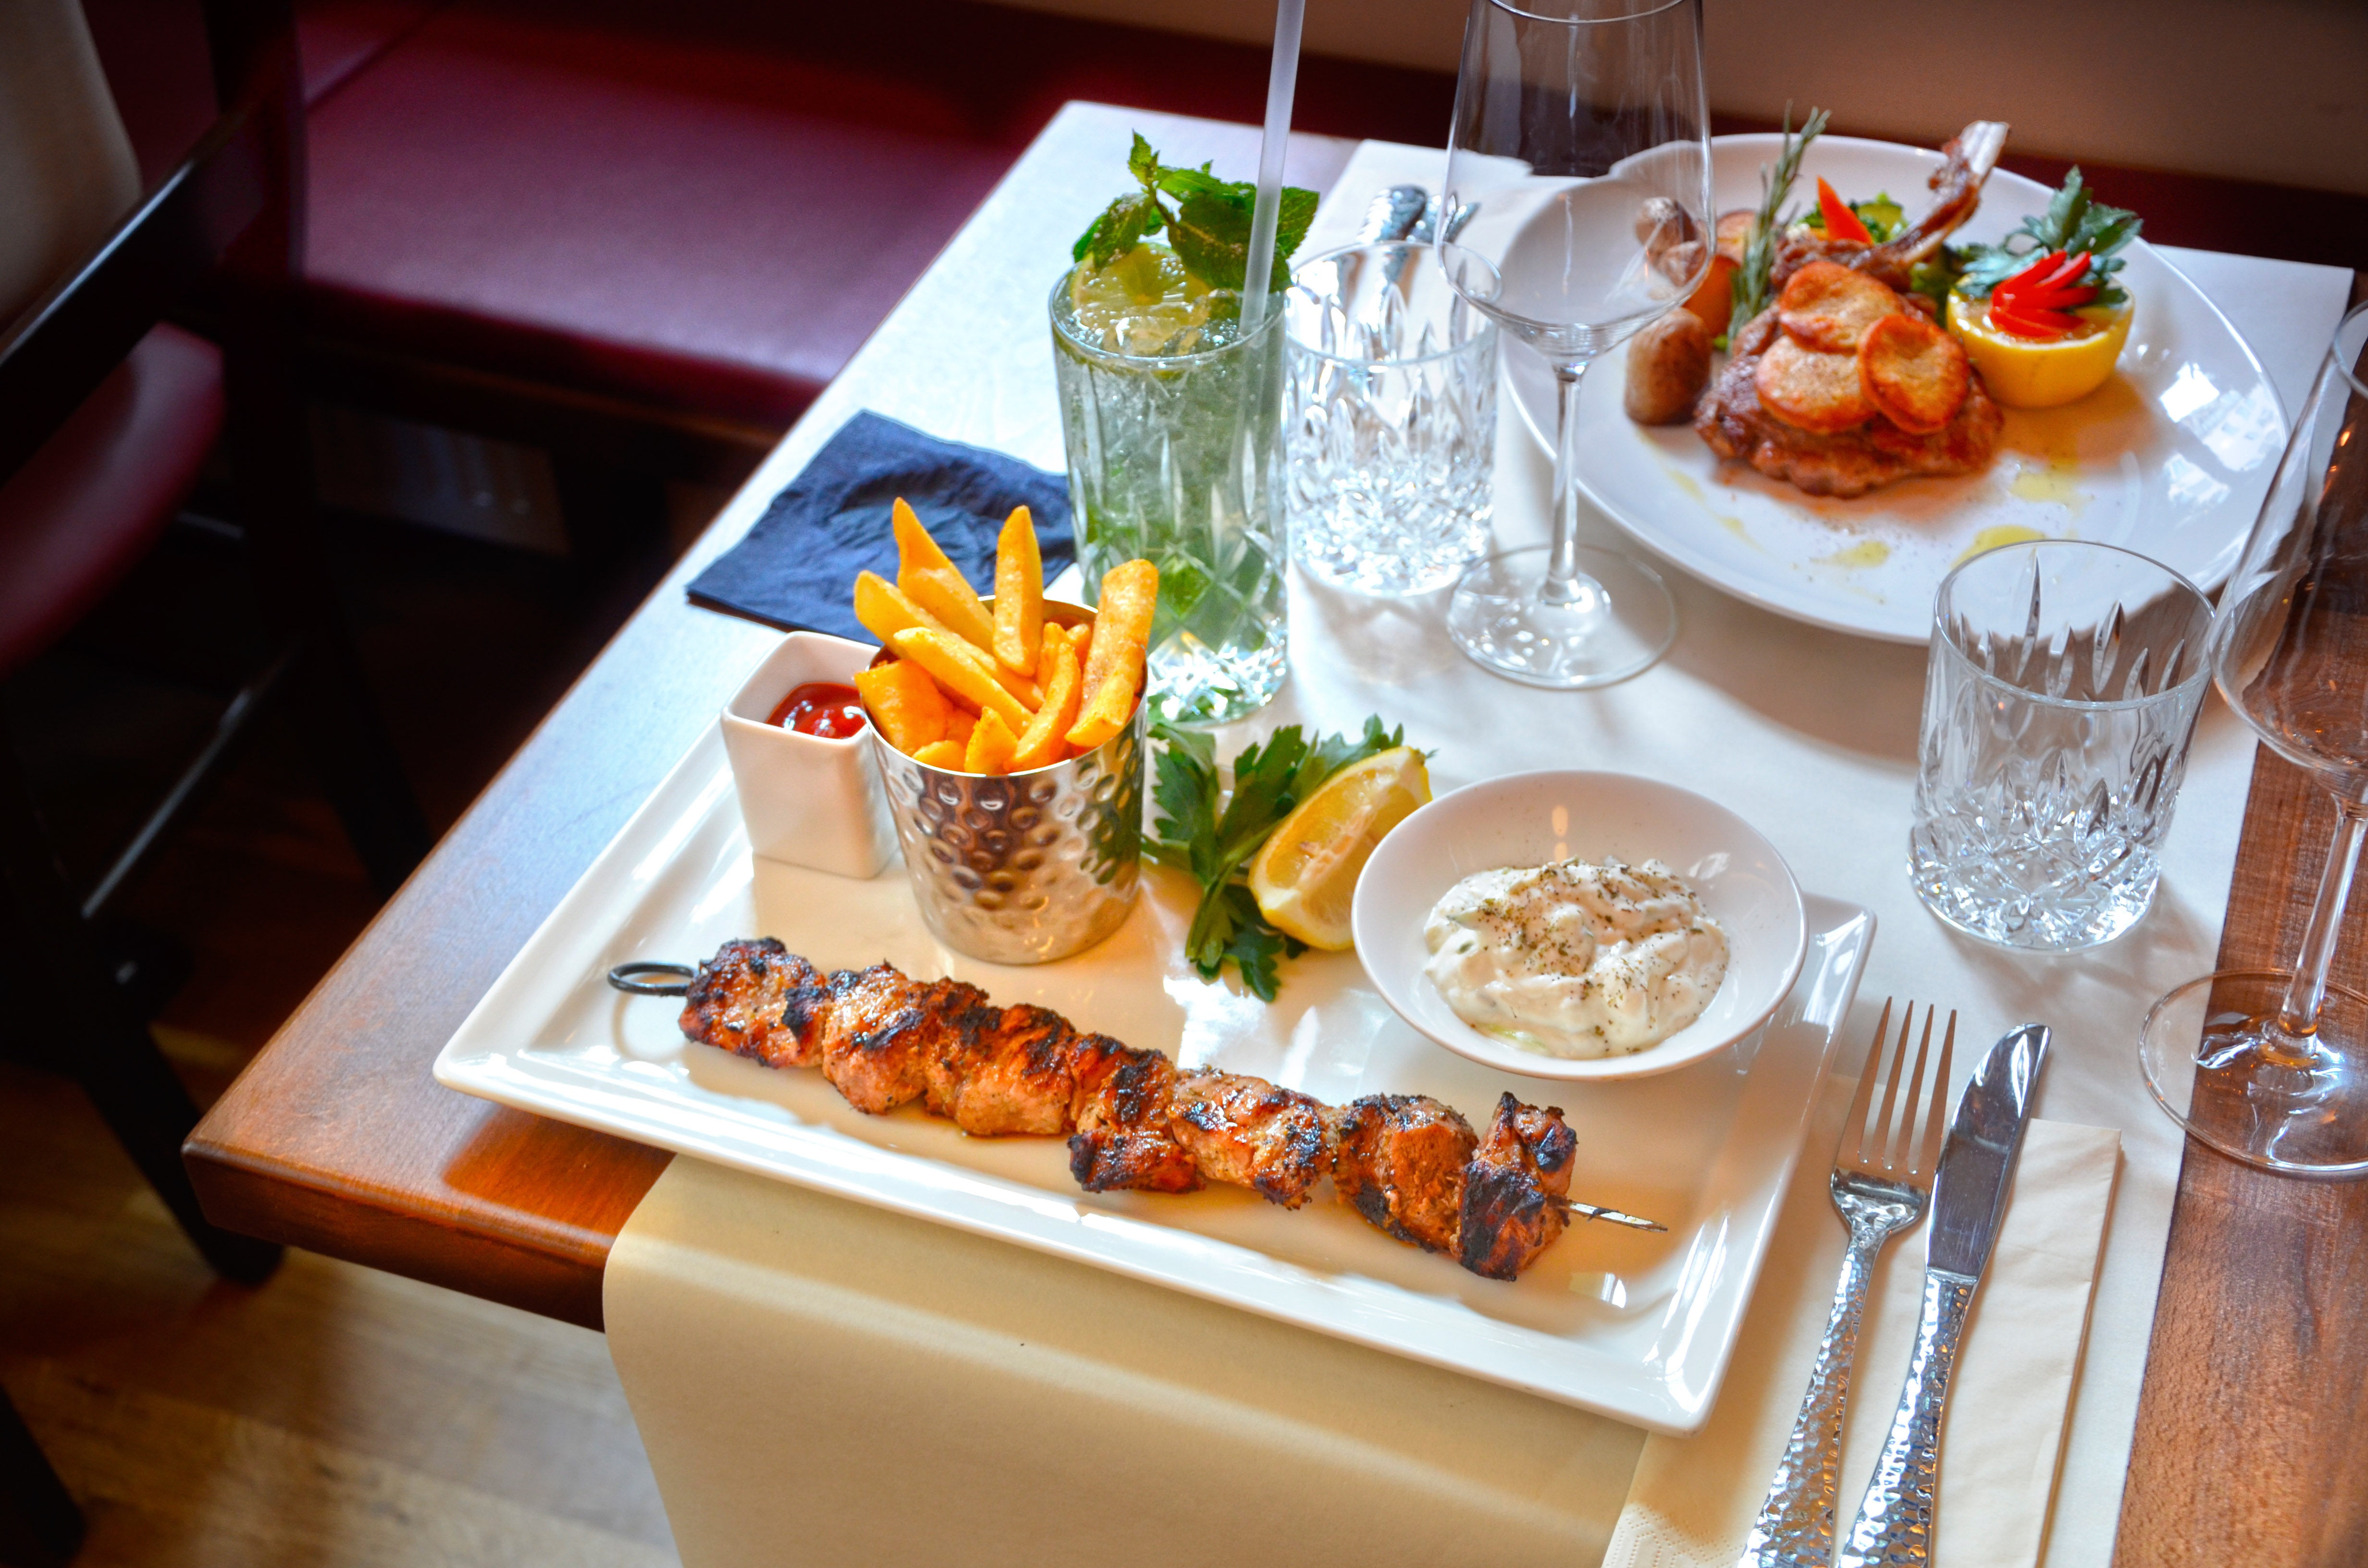
cutlery, night, glass, restaurant, summer, bar, evening, meal, food, greek, italy, drink, breakfast, dessert, eat, meat, lunch, buffet, cocktail, juice, alcoholic, hearty, french, glasses, dinner, pigs, shield, refreshment, greece, germany, cover, kebab, supper, brunch, street cafe, delicacy, champagne glasses, fried potatoes, ice cubes, dining tables, georgian cuisine, sea fruit, drinking glass, fruit juice, sense